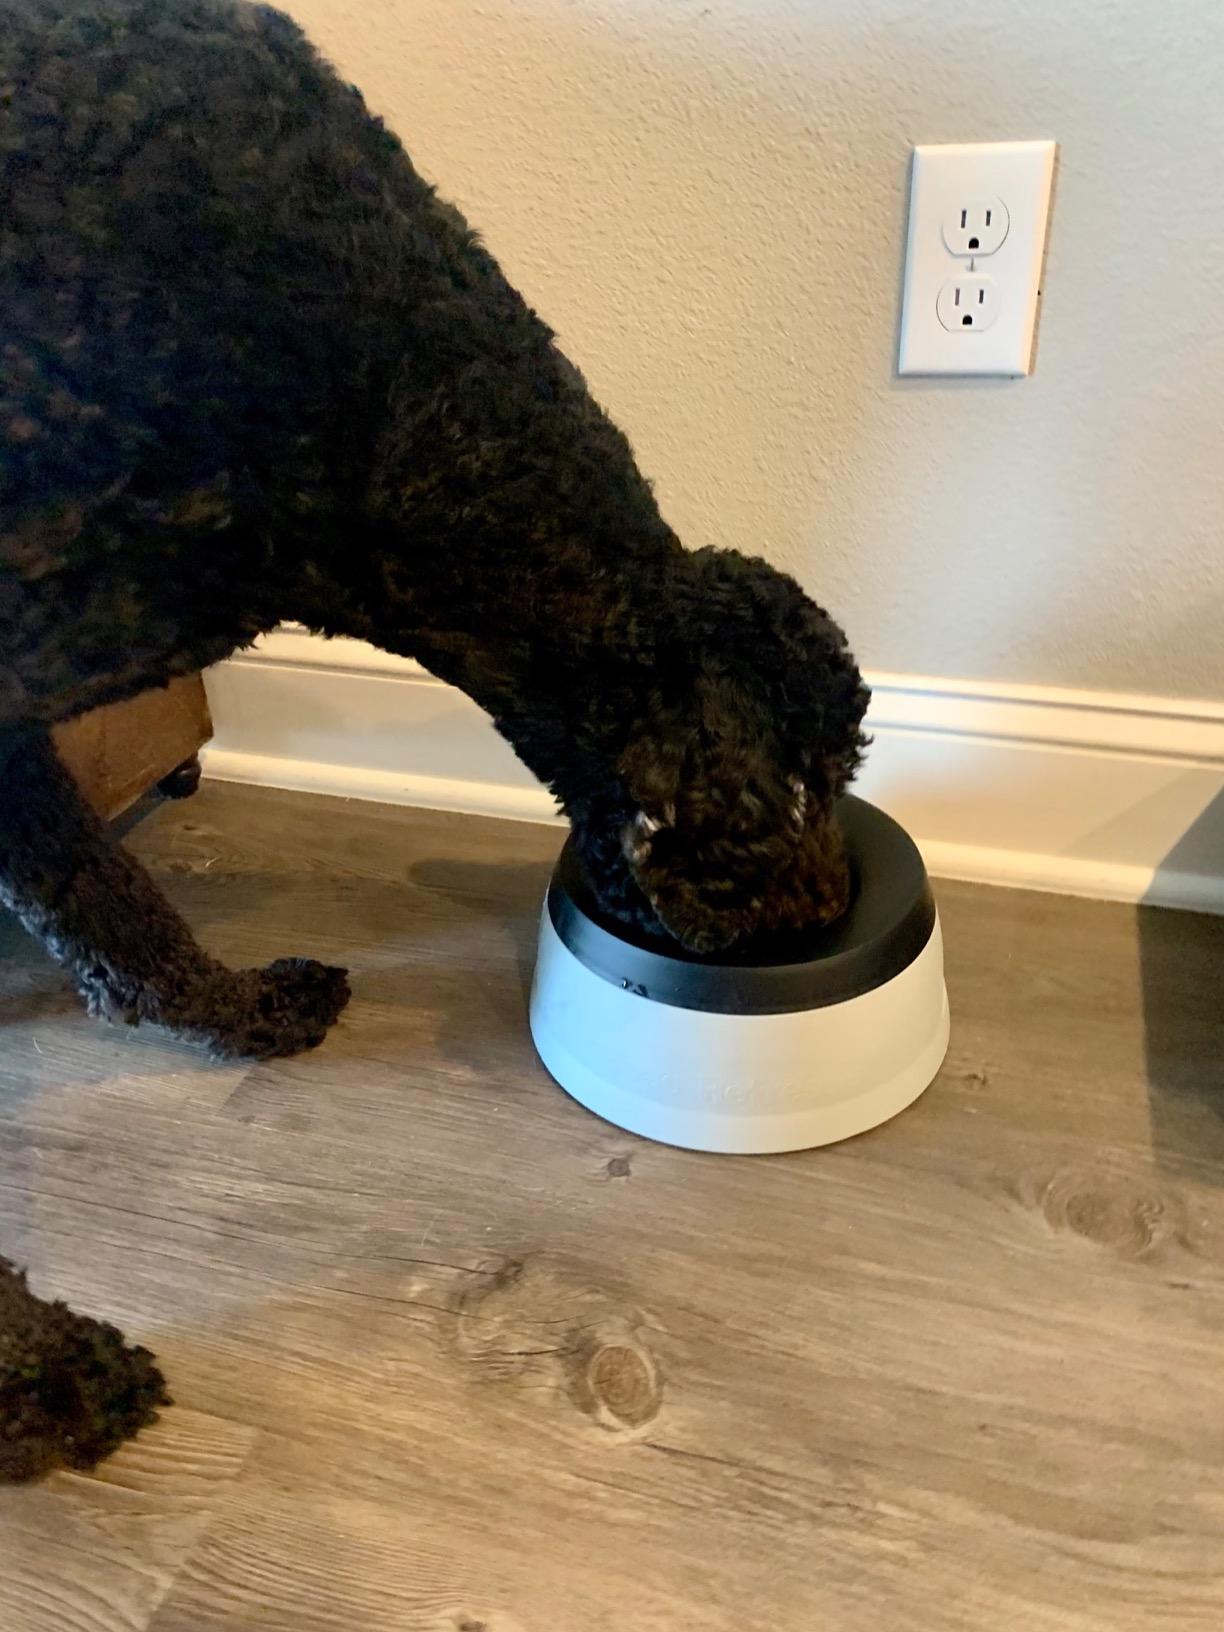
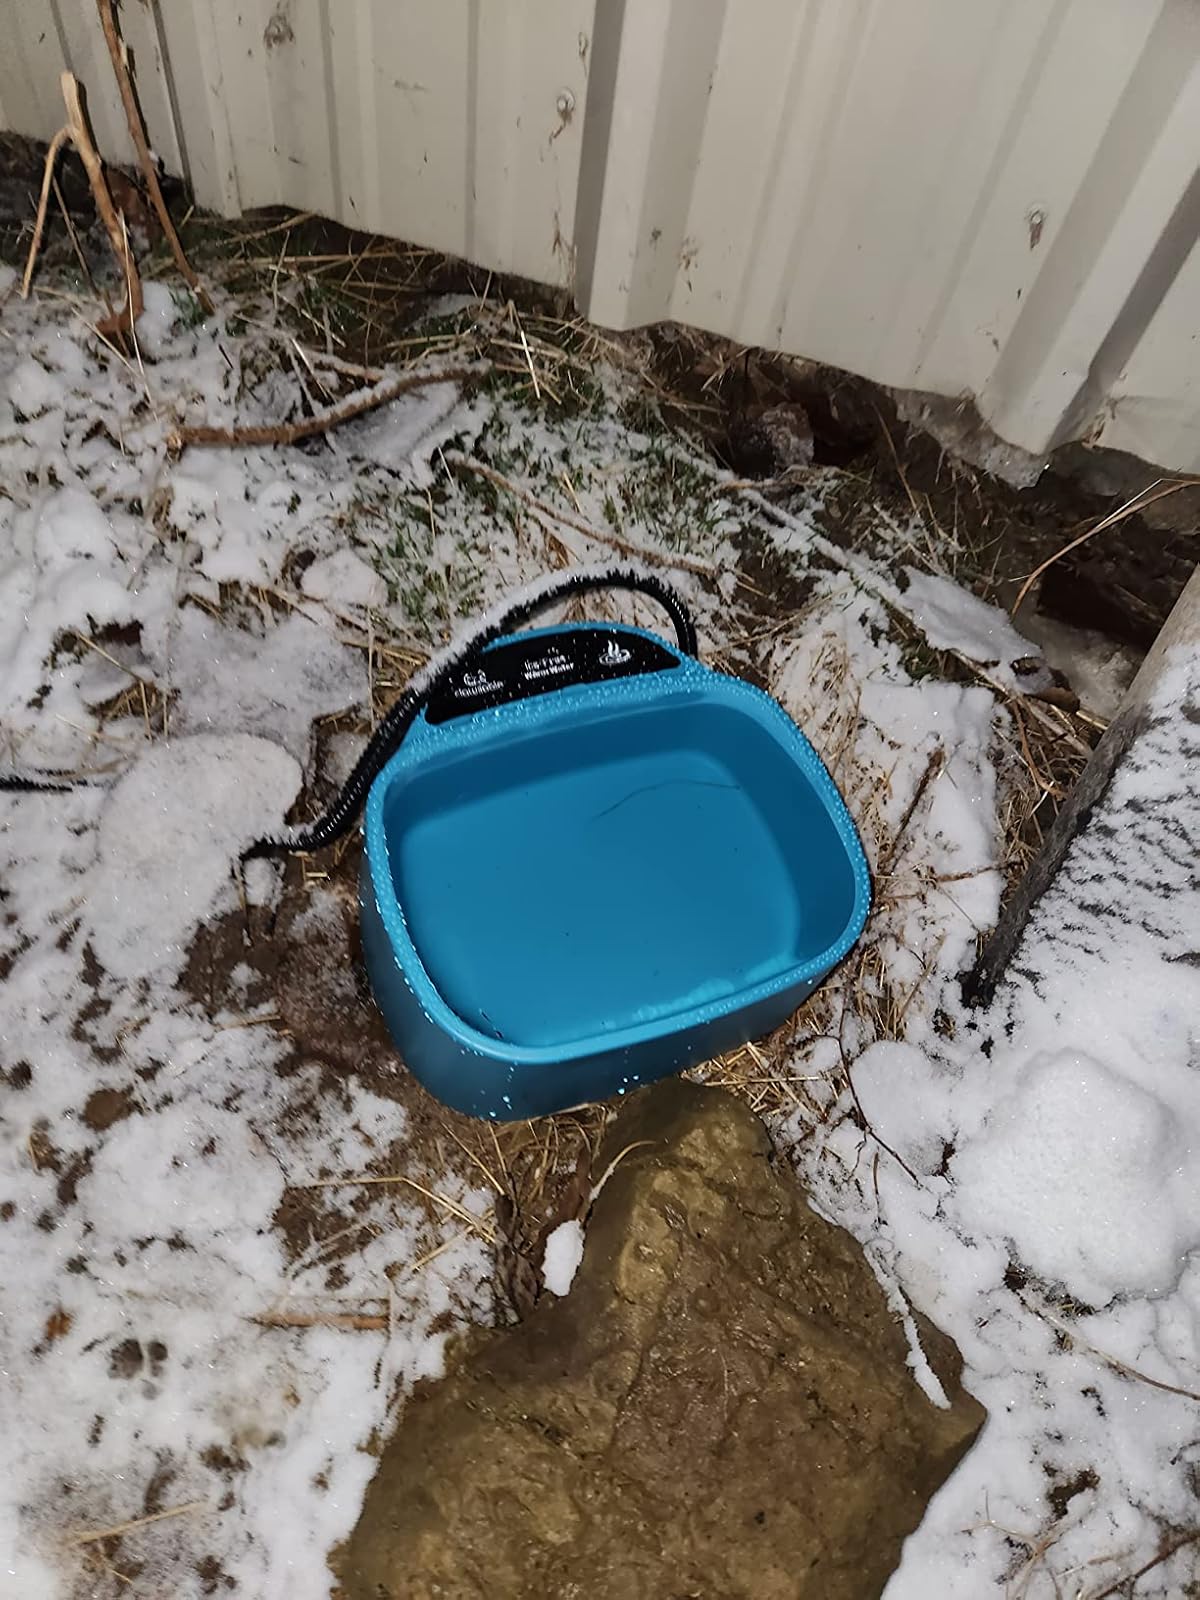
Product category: items_bowl
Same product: no